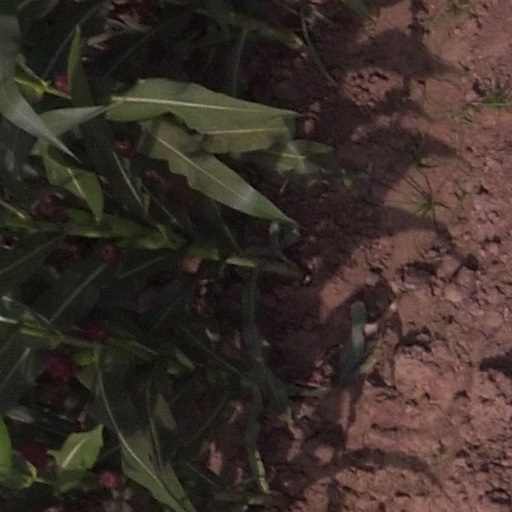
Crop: maize; corn